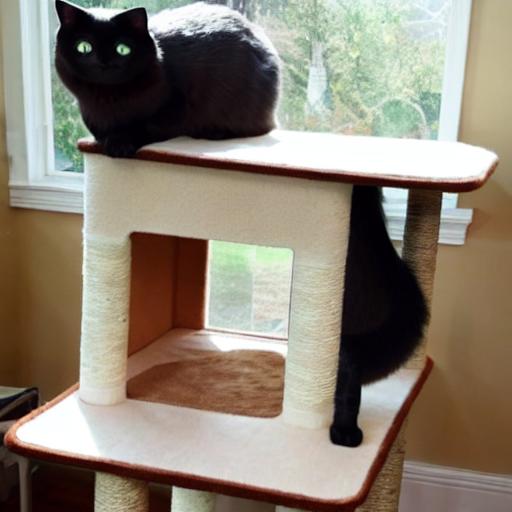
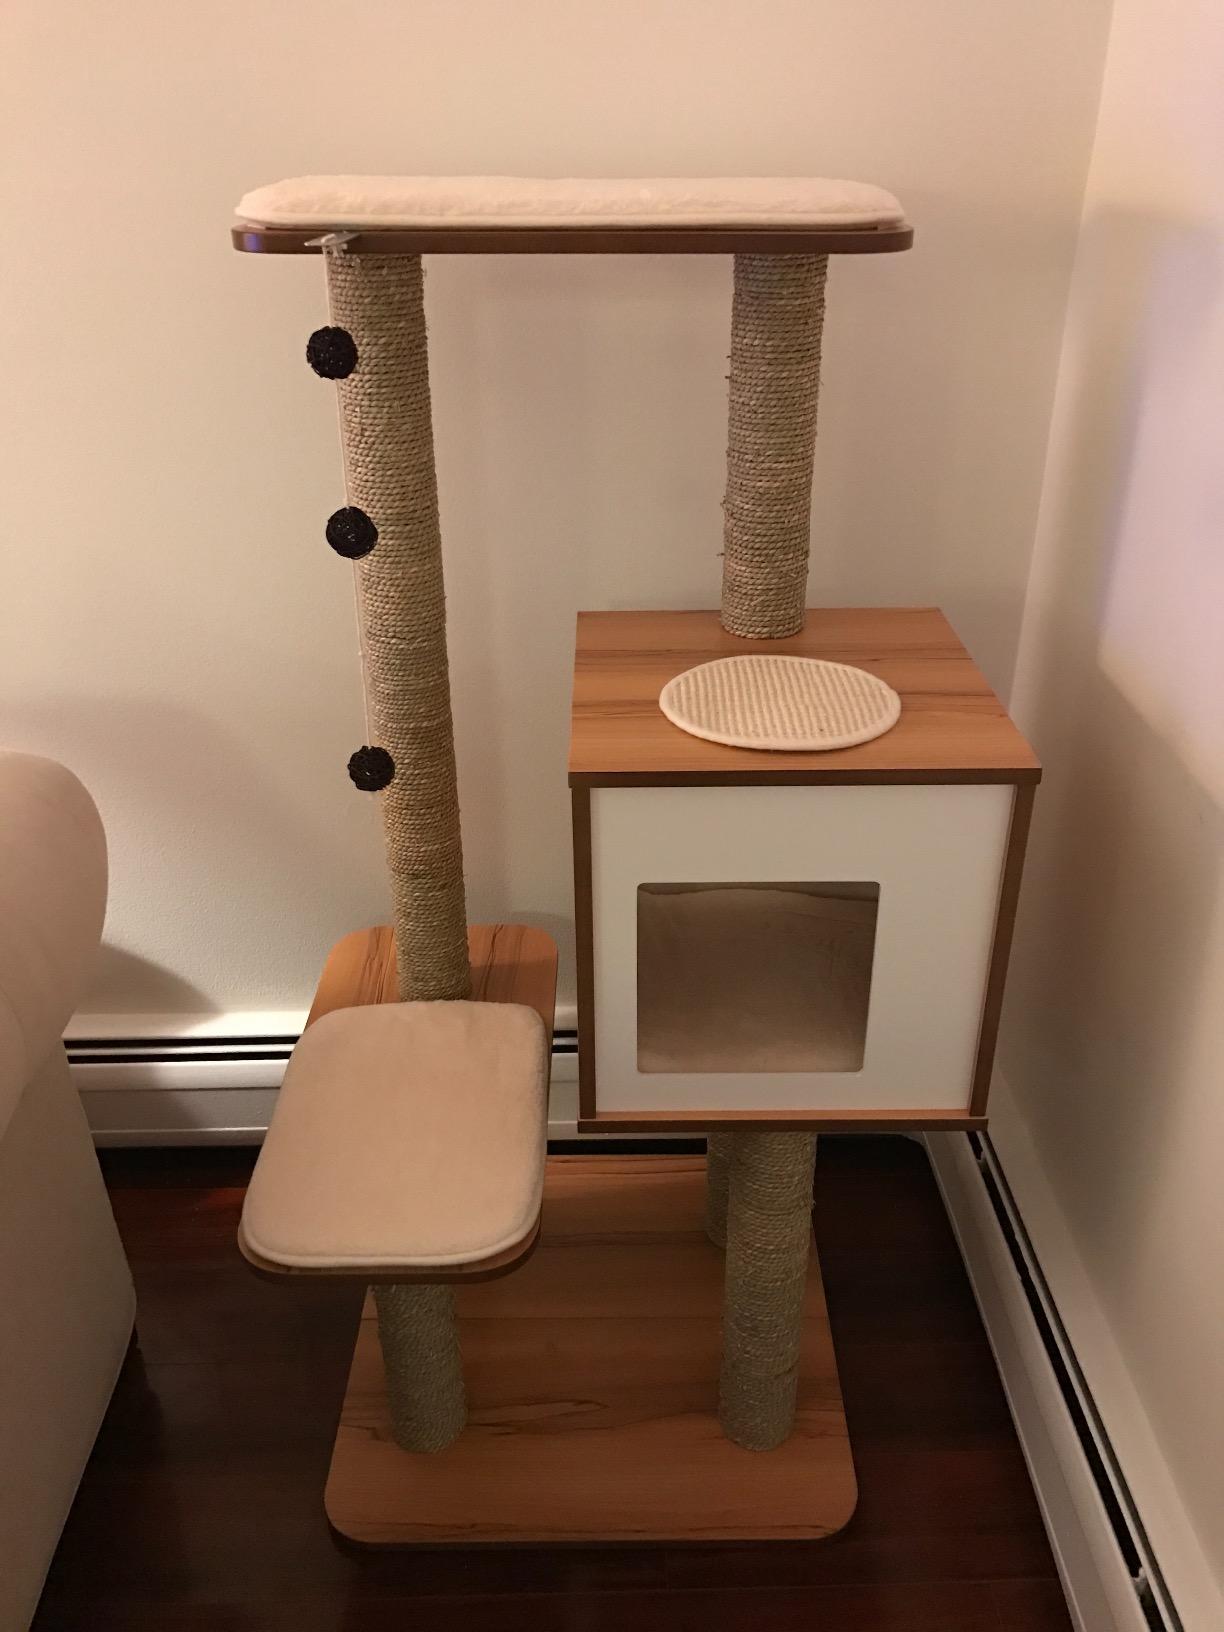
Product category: items_cat tree
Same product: no